My Stupid Boss

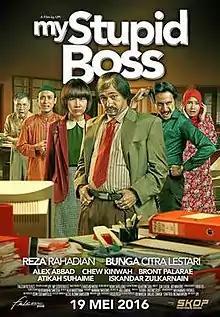
Theatrical release poster

My Stupid Boss is a 2016 Indonesian comedy film directed and written by Upi Avianto based on a four-part novel series of the same name by Chaos@Work. The film stars Reza Rahadian, Bunga Citra Lestari, Alex Abbad, Chew Kin Wah, Atikah Suhaime and Bront Palarae as workers of a company led by a stupid and weird boss known simply as "Bossman". The film was released simultaneously in Indonesia, Malaysia, Singapore and Brunei on 19 May 2016 by Falcon Pictures and Skop Productions.